Net Neutrality II

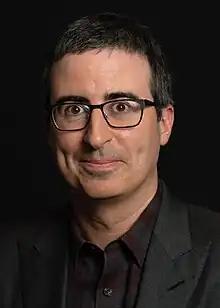
John Oliver (pictured in 2016), the host of "Last Week Tonight"

Oliver shows a clip of YouTube personality Tay Zonday, who summarizes the concept of net neutrality. Zonday says that under net neutrality laws, ISPs have to treat all web traffic the same, and as an example, he says that an ISP cannot favor one search engine by slowing down traffic that uses other search engines. After the clip ends, Oliver paraphrases what Zonday just said: that under the concept of net neutrality, ISPs cannot impact or restrict people's online actions, and big companies cannot prevent competition from small companies. Oliver says that in the case of the latter, "Ancestry.com could easily crush my new site JustTellMeIfImRelatedToANazi.com. It's like ancestry.com except you get to skip all the bullshit." He then notes that major ISPs like Charter, Cox, and Comcast have all published statements that endorsed "a free and open internet", and that Verizon even made a video explaining that the change would "put the open Internet rules in an enforceable way on a different legal footing".